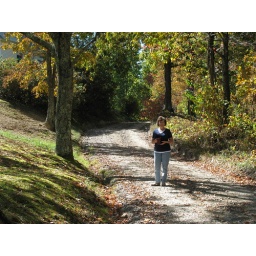
Donis on the road above the house but below the church